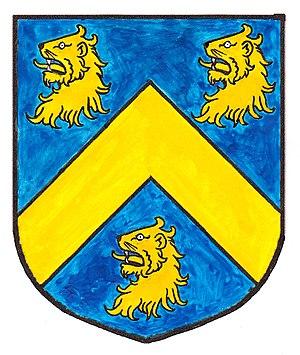
Thomas Wyndham, 1ᵉʳ baron Wyndham PC, était un avocat et homme politique irlandais. Il a été Lord Chancelier d'Irlande de 1726 à 1739.